Yeast assimilable nitrogen

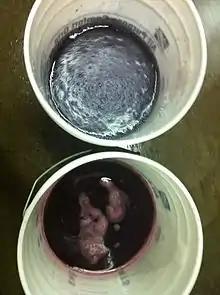
Two buckets of red wine must with the top bucket showing the bluish color change after diammonium phosphate (an ammonia base) is added to the wine.

Throughout fermentation ammonium is the primary form of assimilable nitrogen available to yeast. However, at crushing the juice may contain anywhere from 0 to 150 mg/L of ammonium salts, depending on the how much nitrogen the grapevine received in the vineyard.